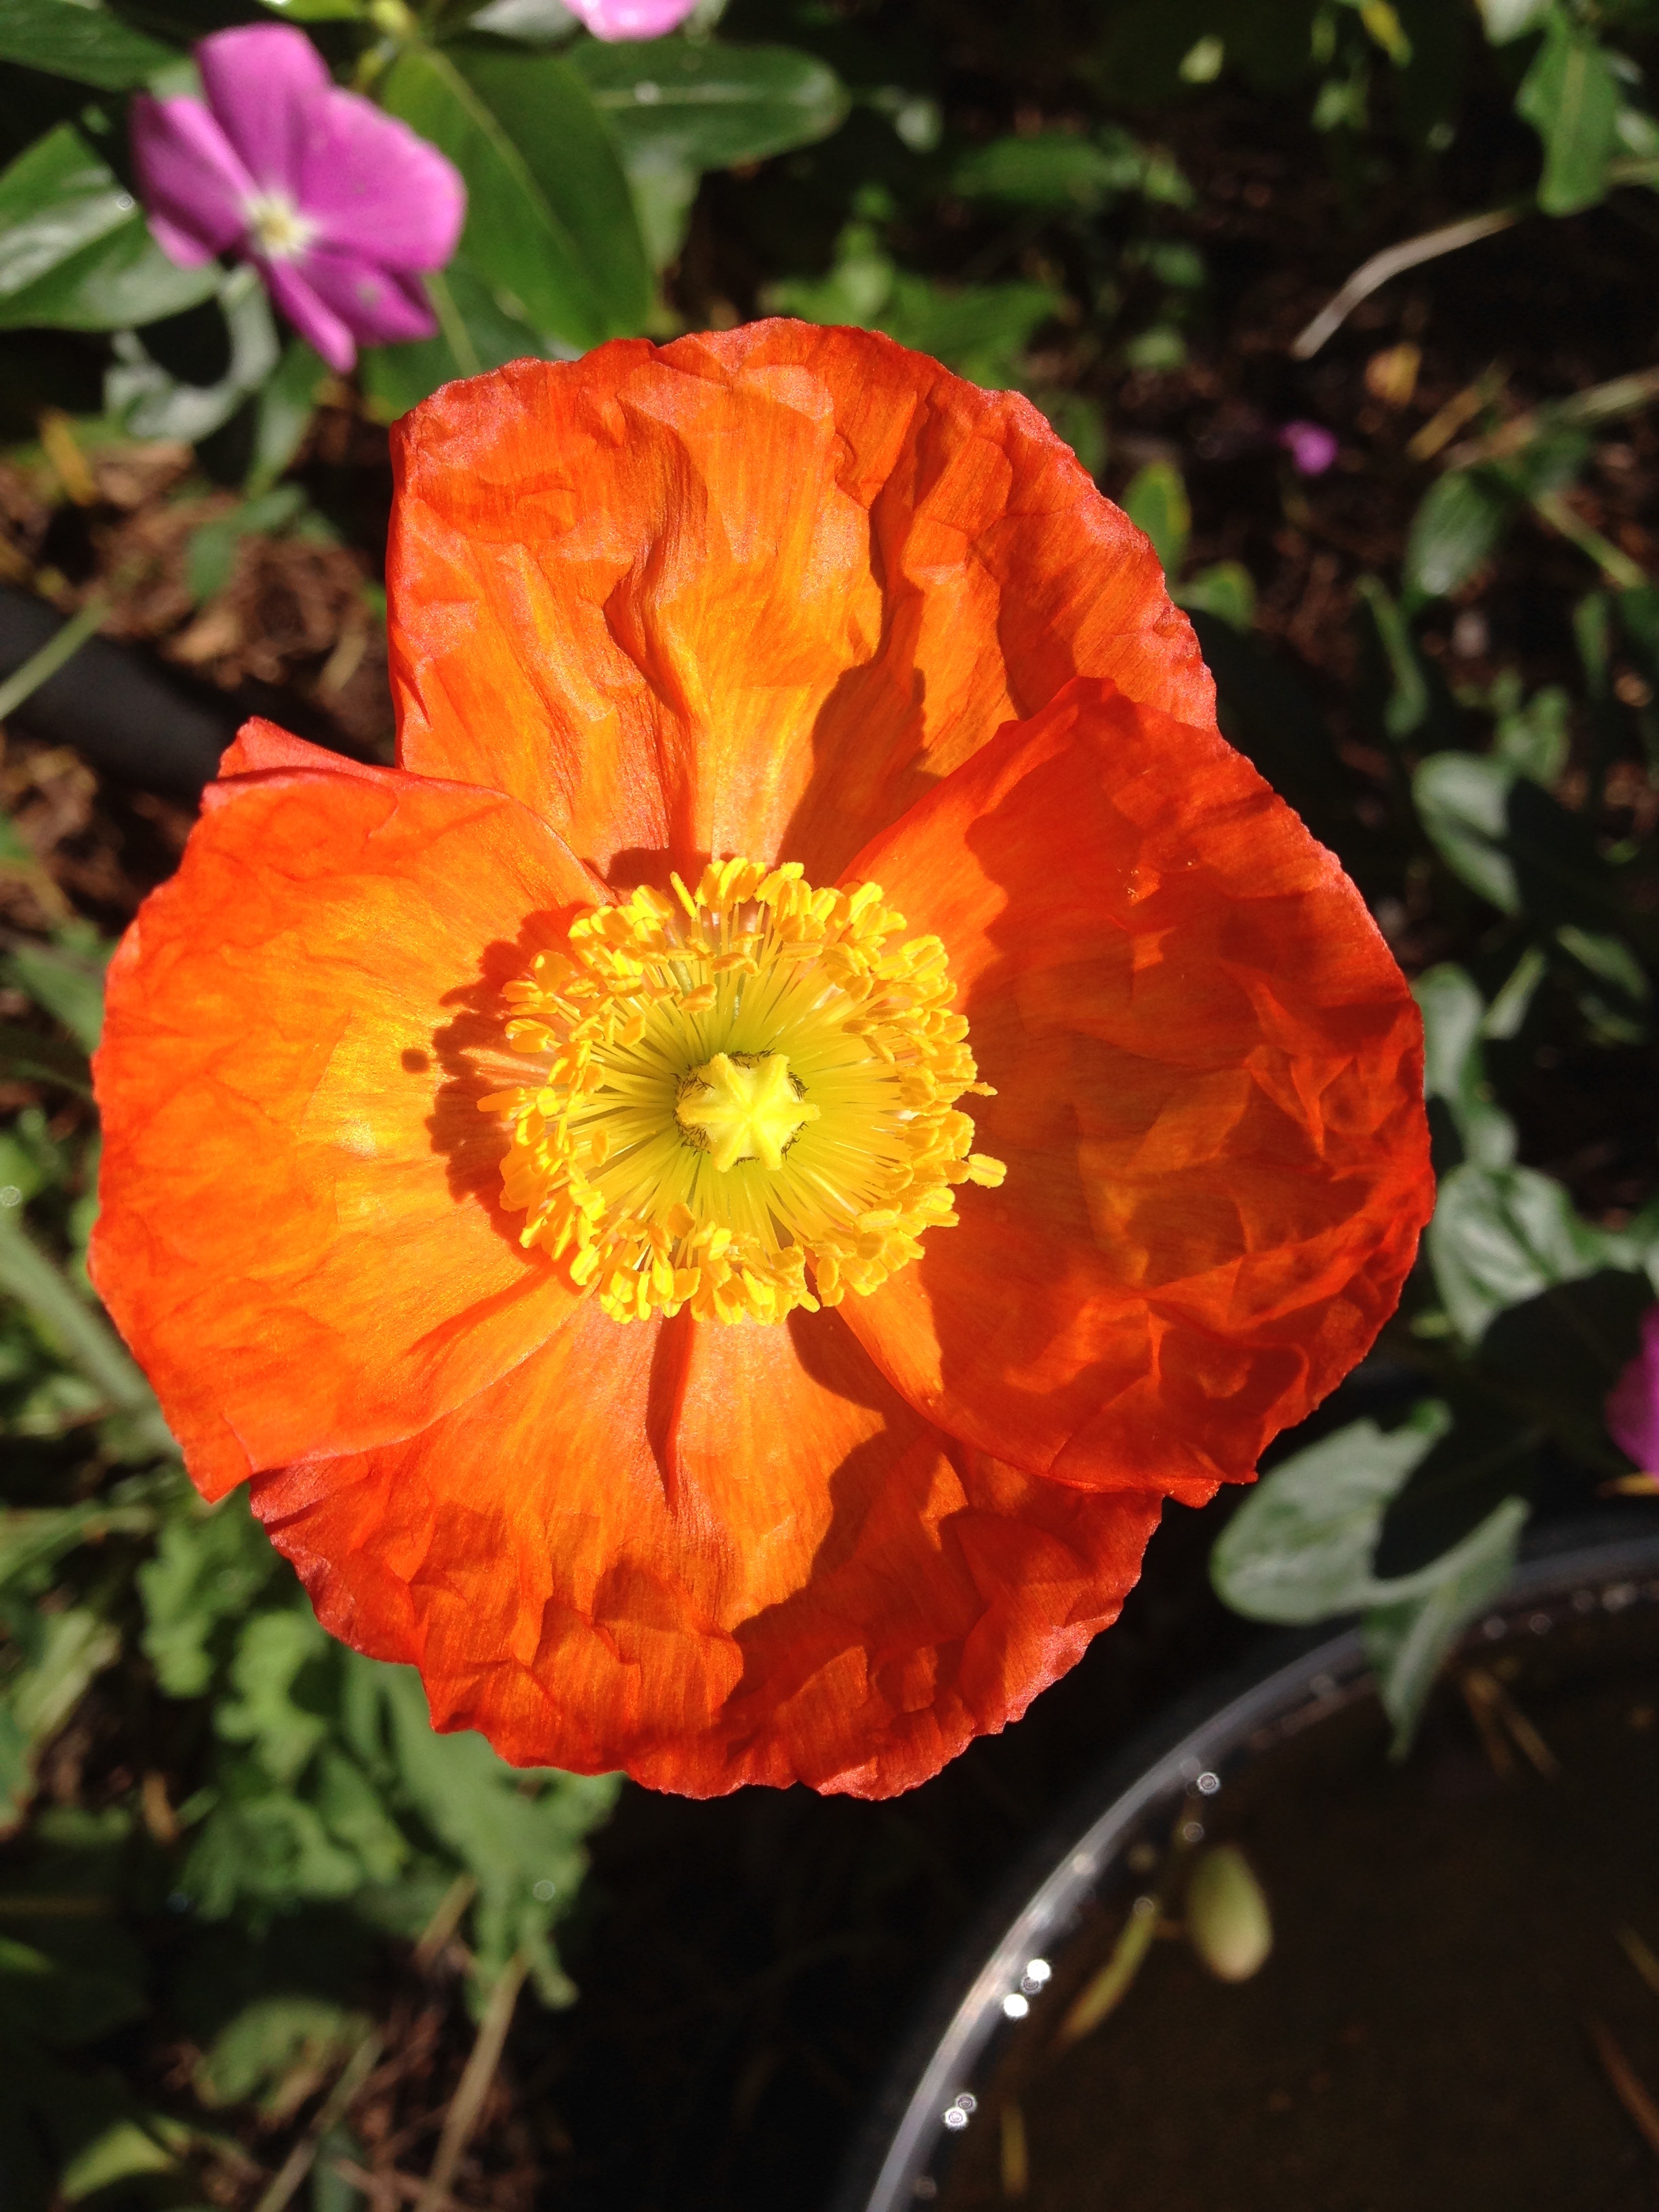
blossom, plant, flower, petal, orange, botany, flora, wildflower, poppy, macro photography, flowering plant, annual plant, land plant, poppy family